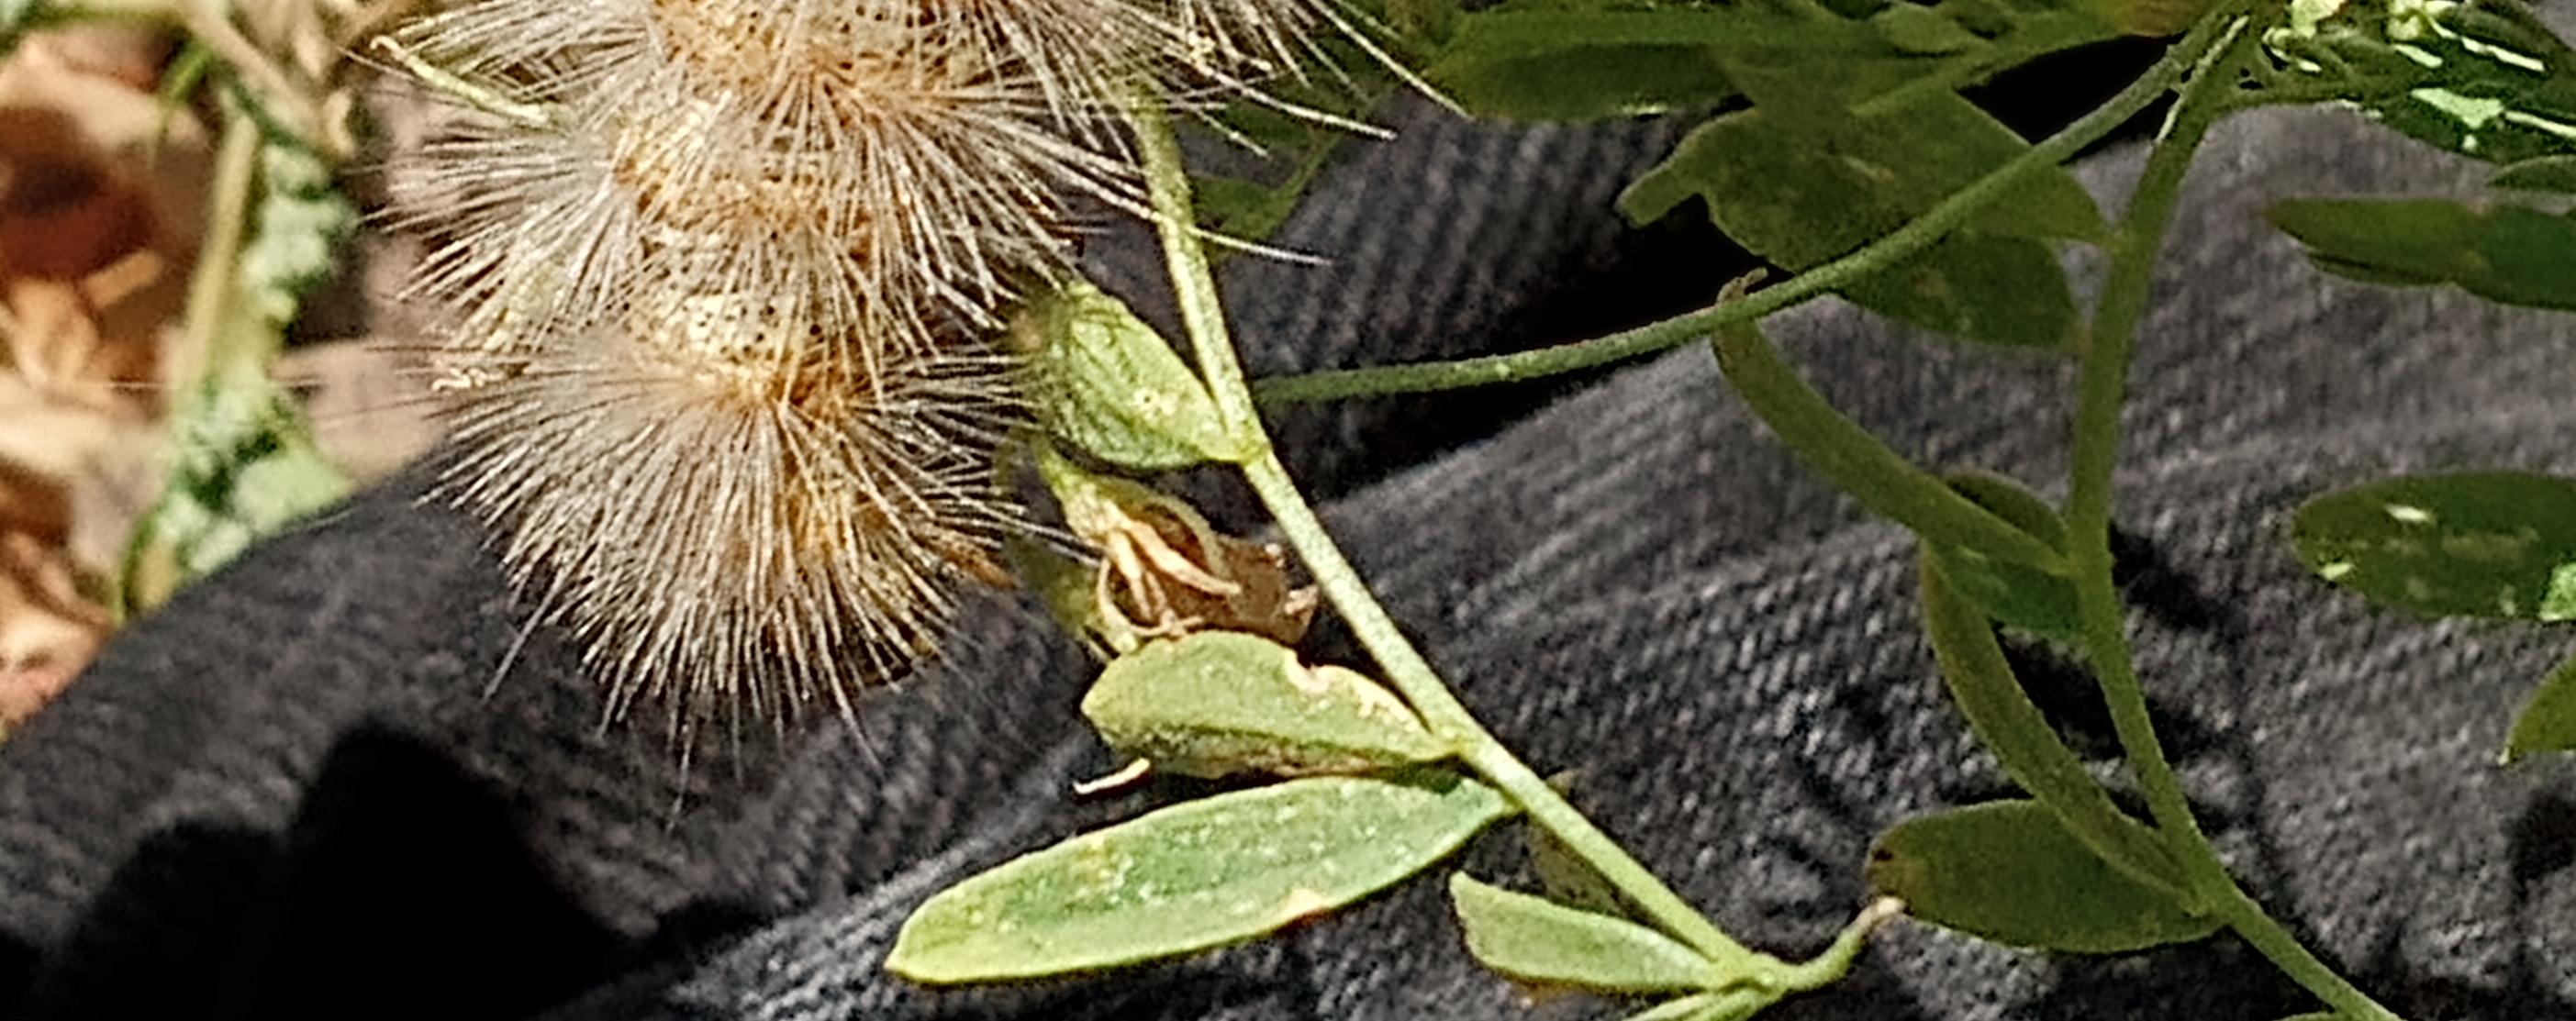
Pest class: occasional_pest